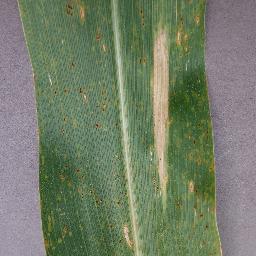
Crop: corn
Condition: (maize)_northern_blight